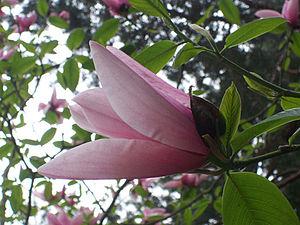
Un magnolia parmi d'autres visible au Bois des Moutiers.
La Seine-Maritime, dénommée jusqu'en 1955 Seine-Inférieure, est un département français de la Normandie, dont il héberge plus du tiers de la population. L'Insee et la Poste lui attribuent le code 76.
Le bois des Moutiers se situe en France sur la commune de Varengeville-sur-Mer, dans le département de la Seine-Maritime en région Normandie.